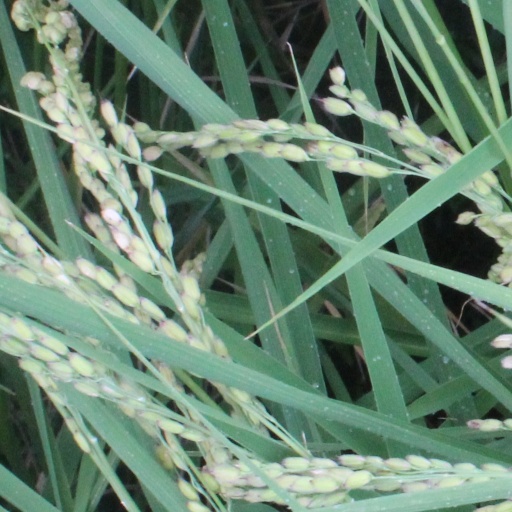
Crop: rice